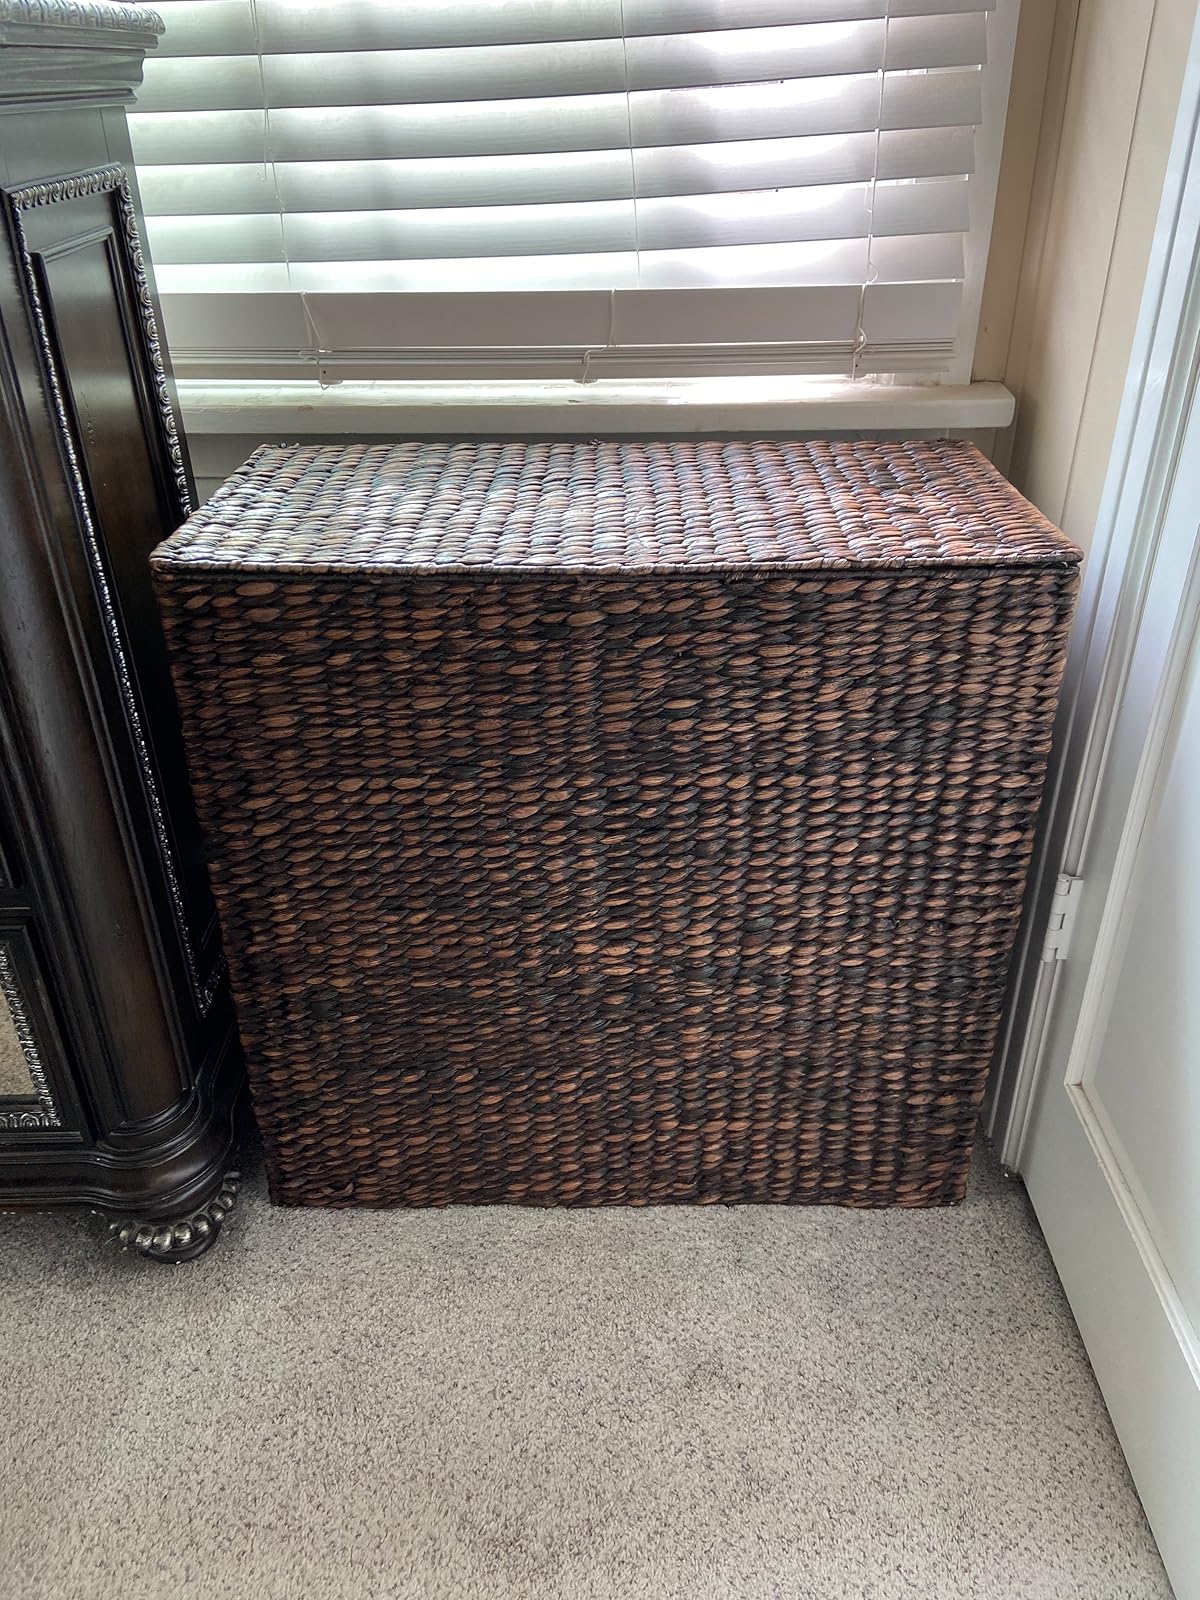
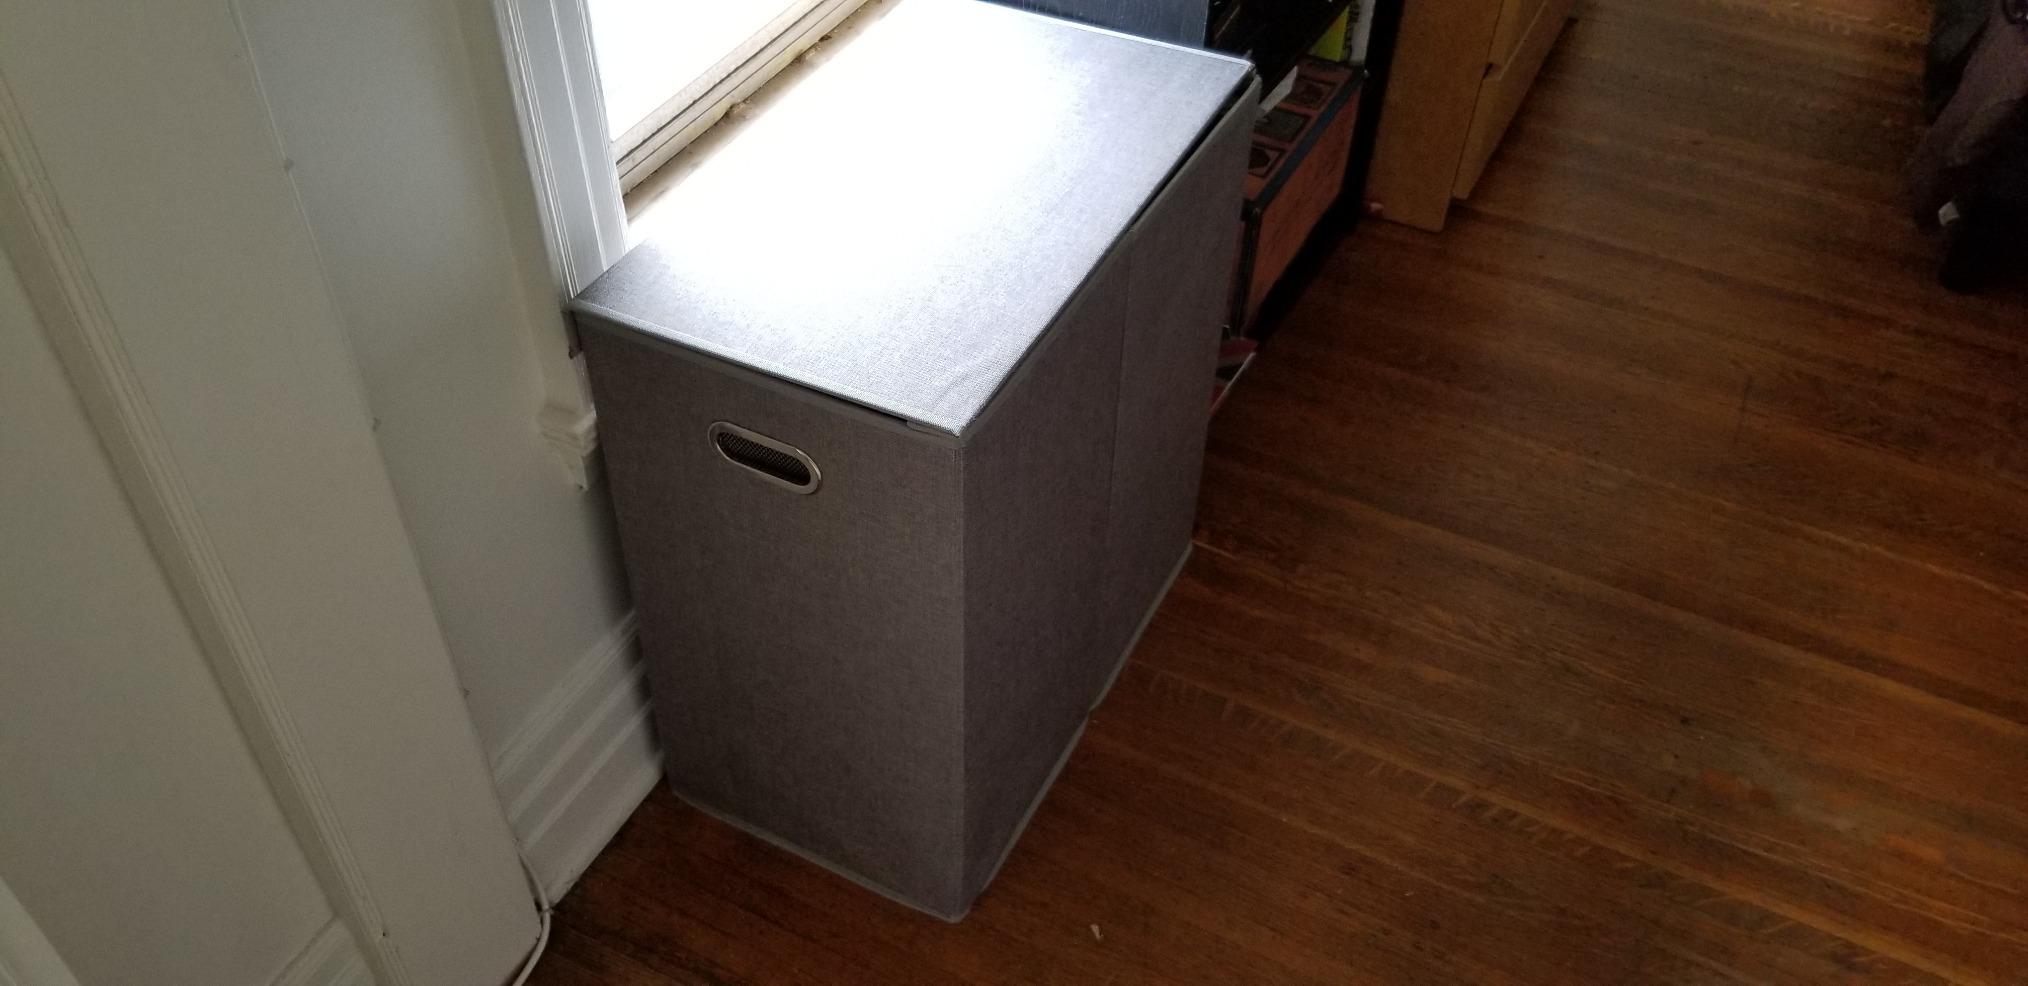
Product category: items_hamper
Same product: no